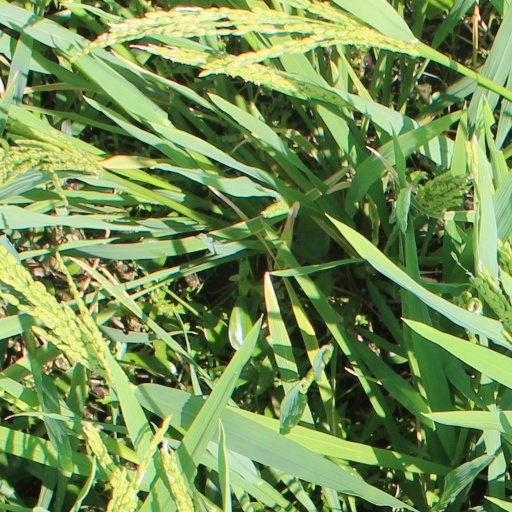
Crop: rice